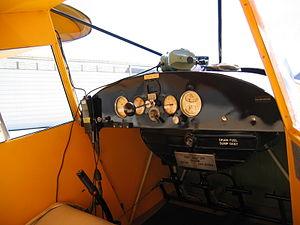
Les Piper PA-17 et PA-17 Vagabond sont des monoplans biplaces légers à aile haute et train d'atterrissage conventionnel, conçus par la compagnie américaine Piper Aircraft pour un usage privé et pour l'entraînement. Leur production a démarré en 1948.